Justice League: Warworld

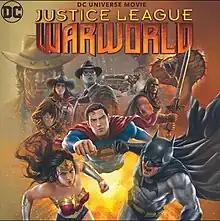
Official release poster

Justice League: Warworld is a 2023 American adult animated superhero film based on the DC Comics superhero team of the same name. Produced by DC Entertainment and Warner Bros. Animation and distributed by Warner Bros. Home Entertainment, it is the seventh film in the DC Animated Movie Universe's second phase, and the 52nd overall installment in the DC Universe Animated Original Movies line.